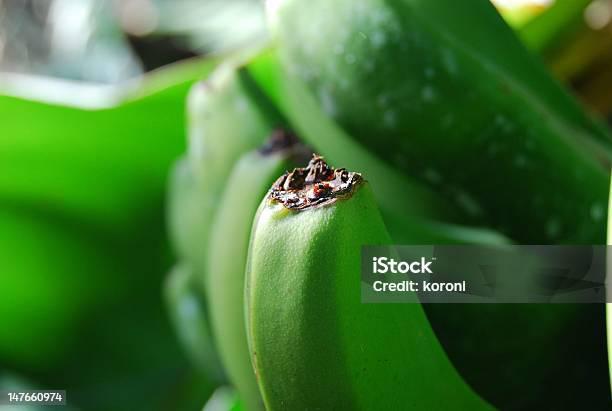
Plant: Banana
Disease: banana cigar end rot